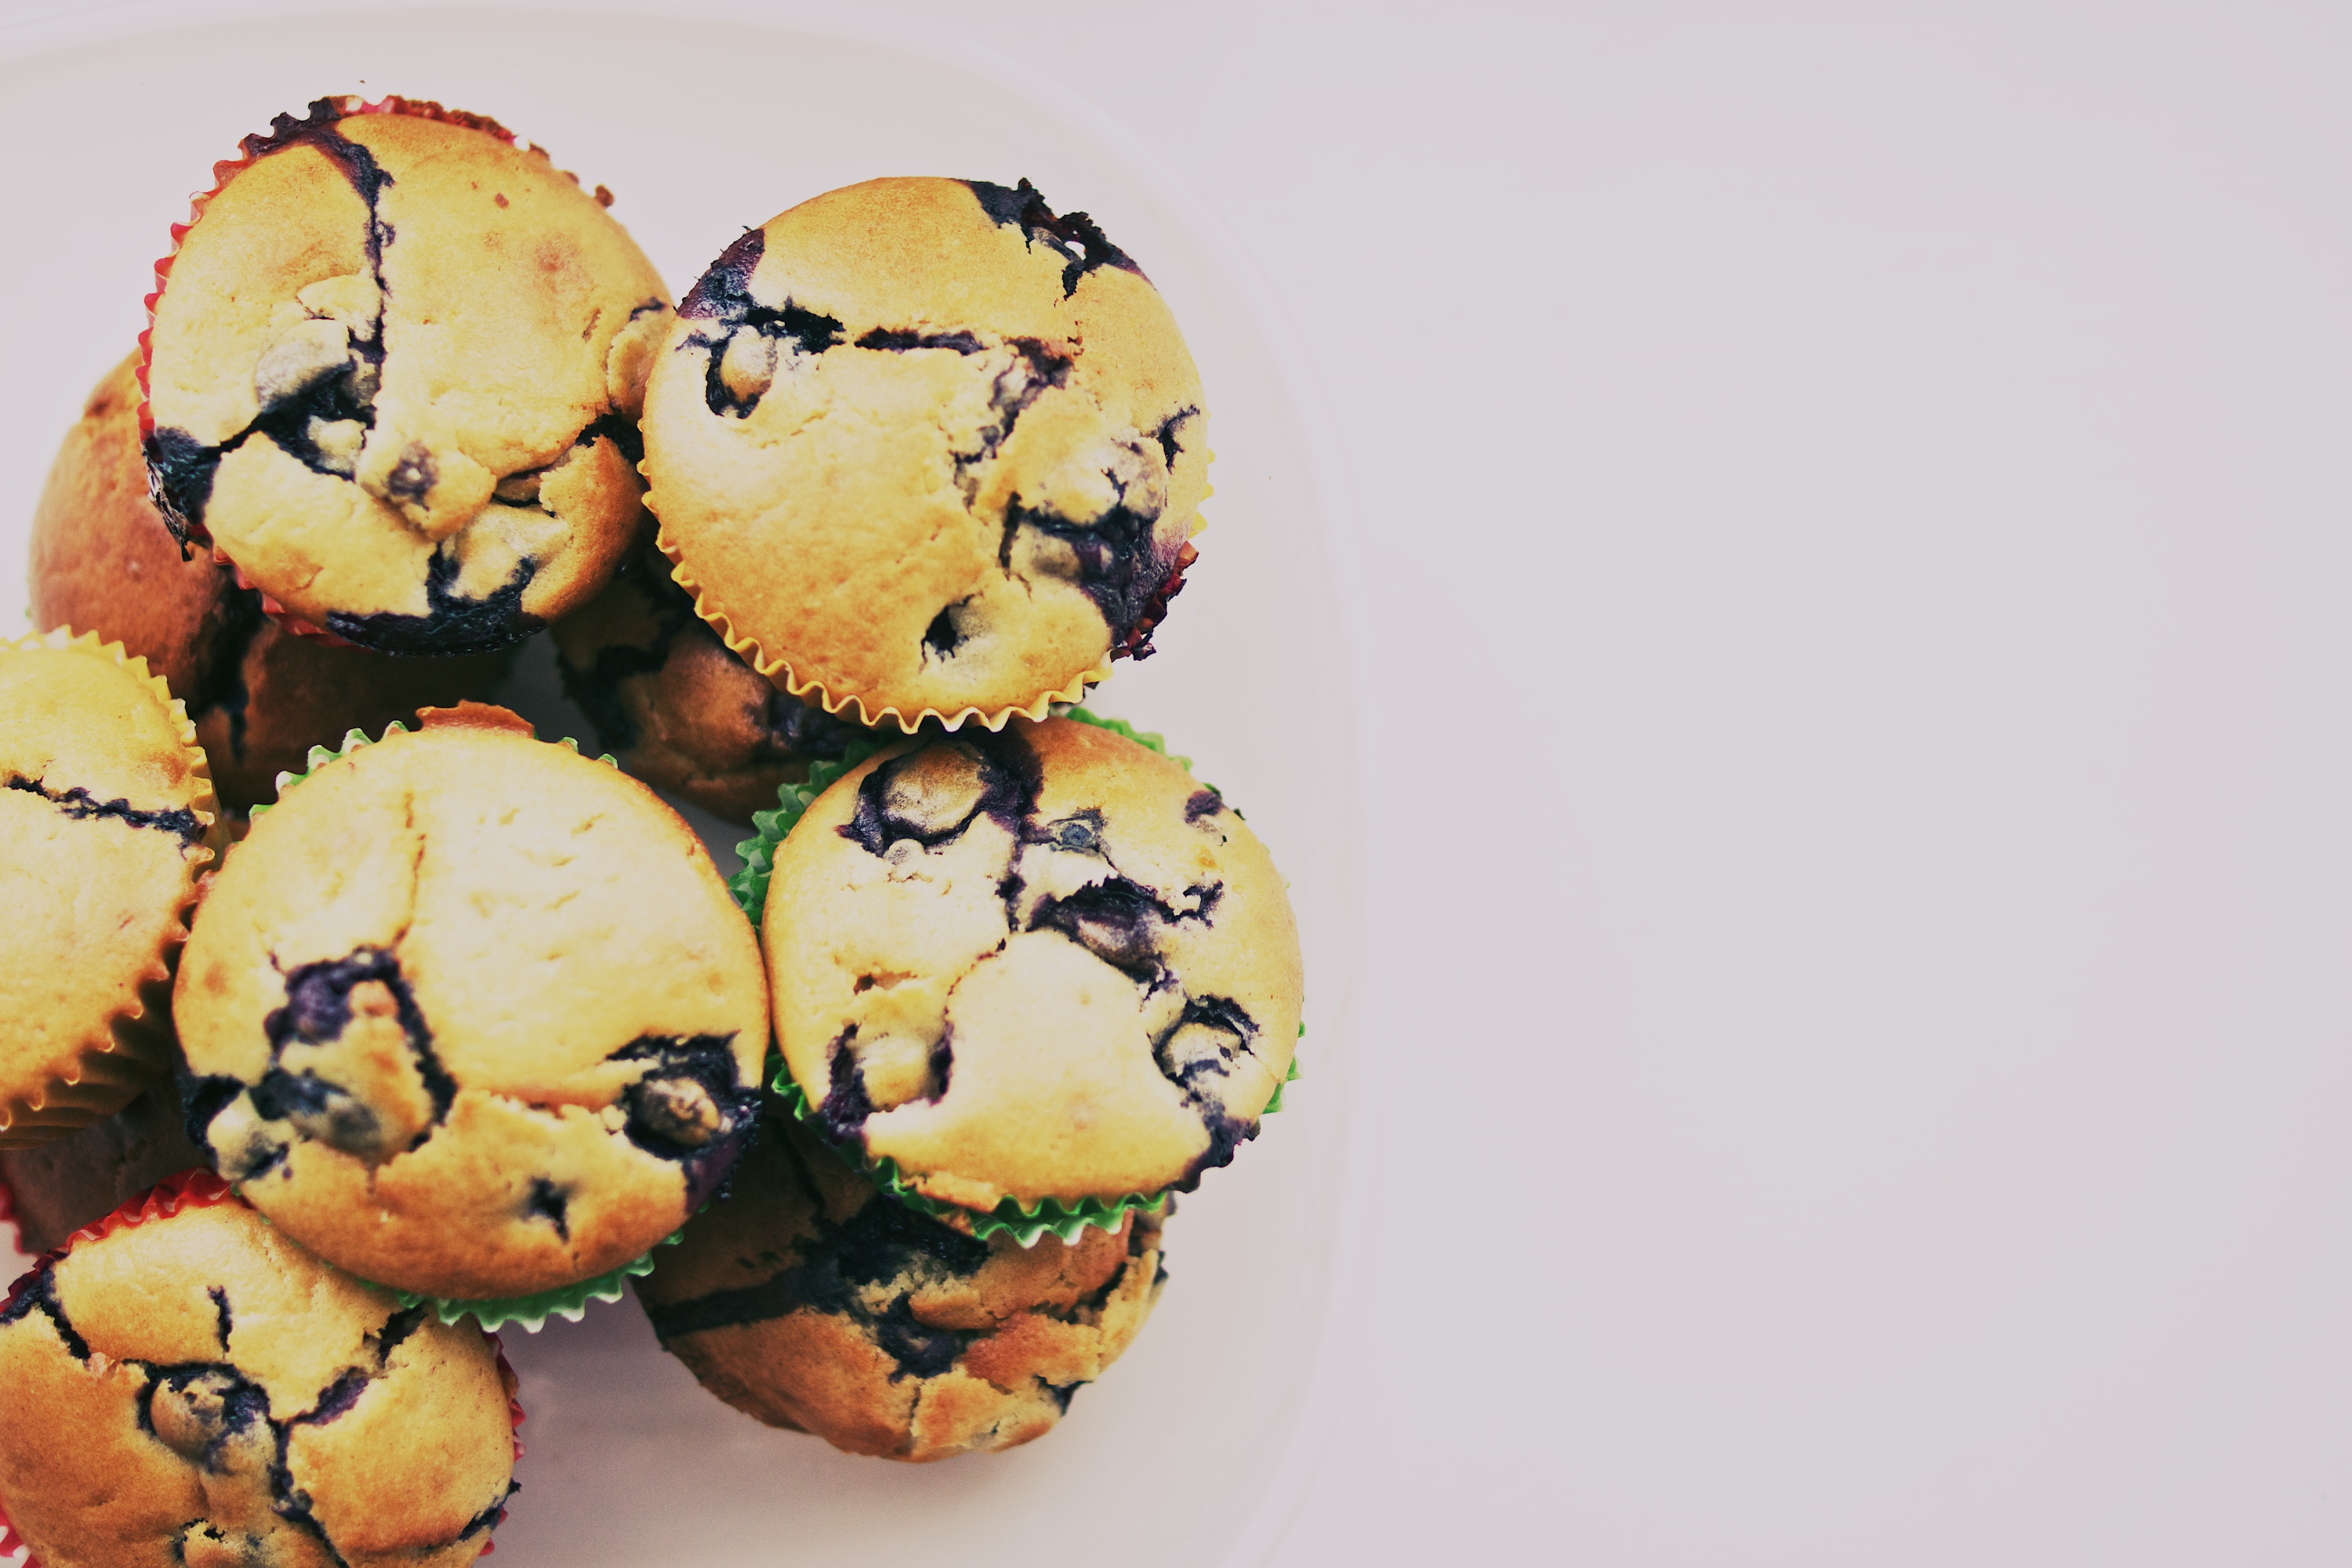
food, produce, breakfast, cupcake, baking, cookie, dessert, cake, homemade, muffin, icing, blueberries, sony, a77, sweetness, muffins, blueberrymuffins, baked goods, flavor, snack food, cookies and crackers